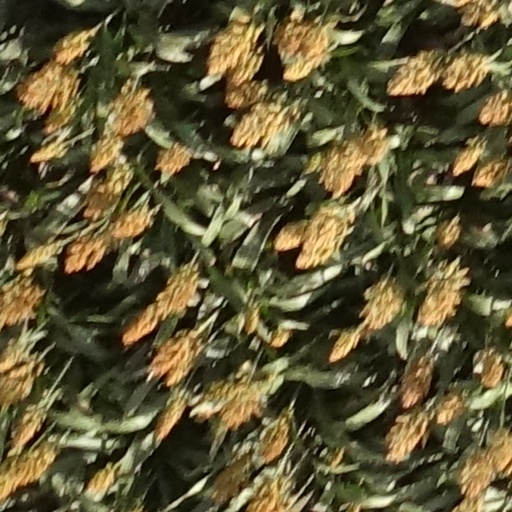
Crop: sorghum